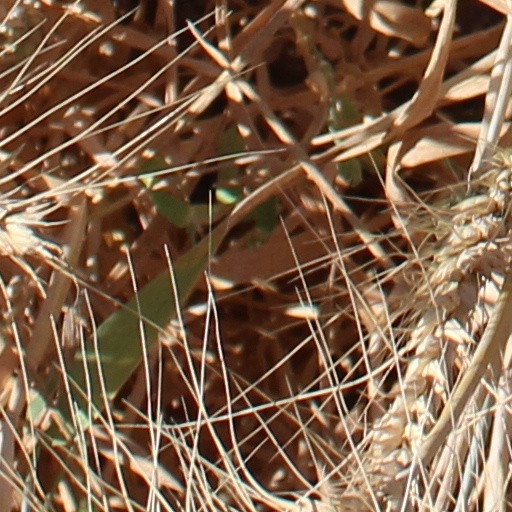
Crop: wheat